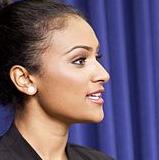
Age: 23